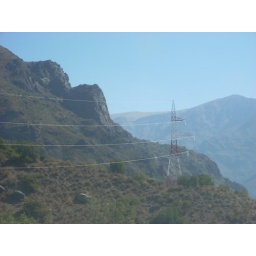
red and white tower in Chilean Andes